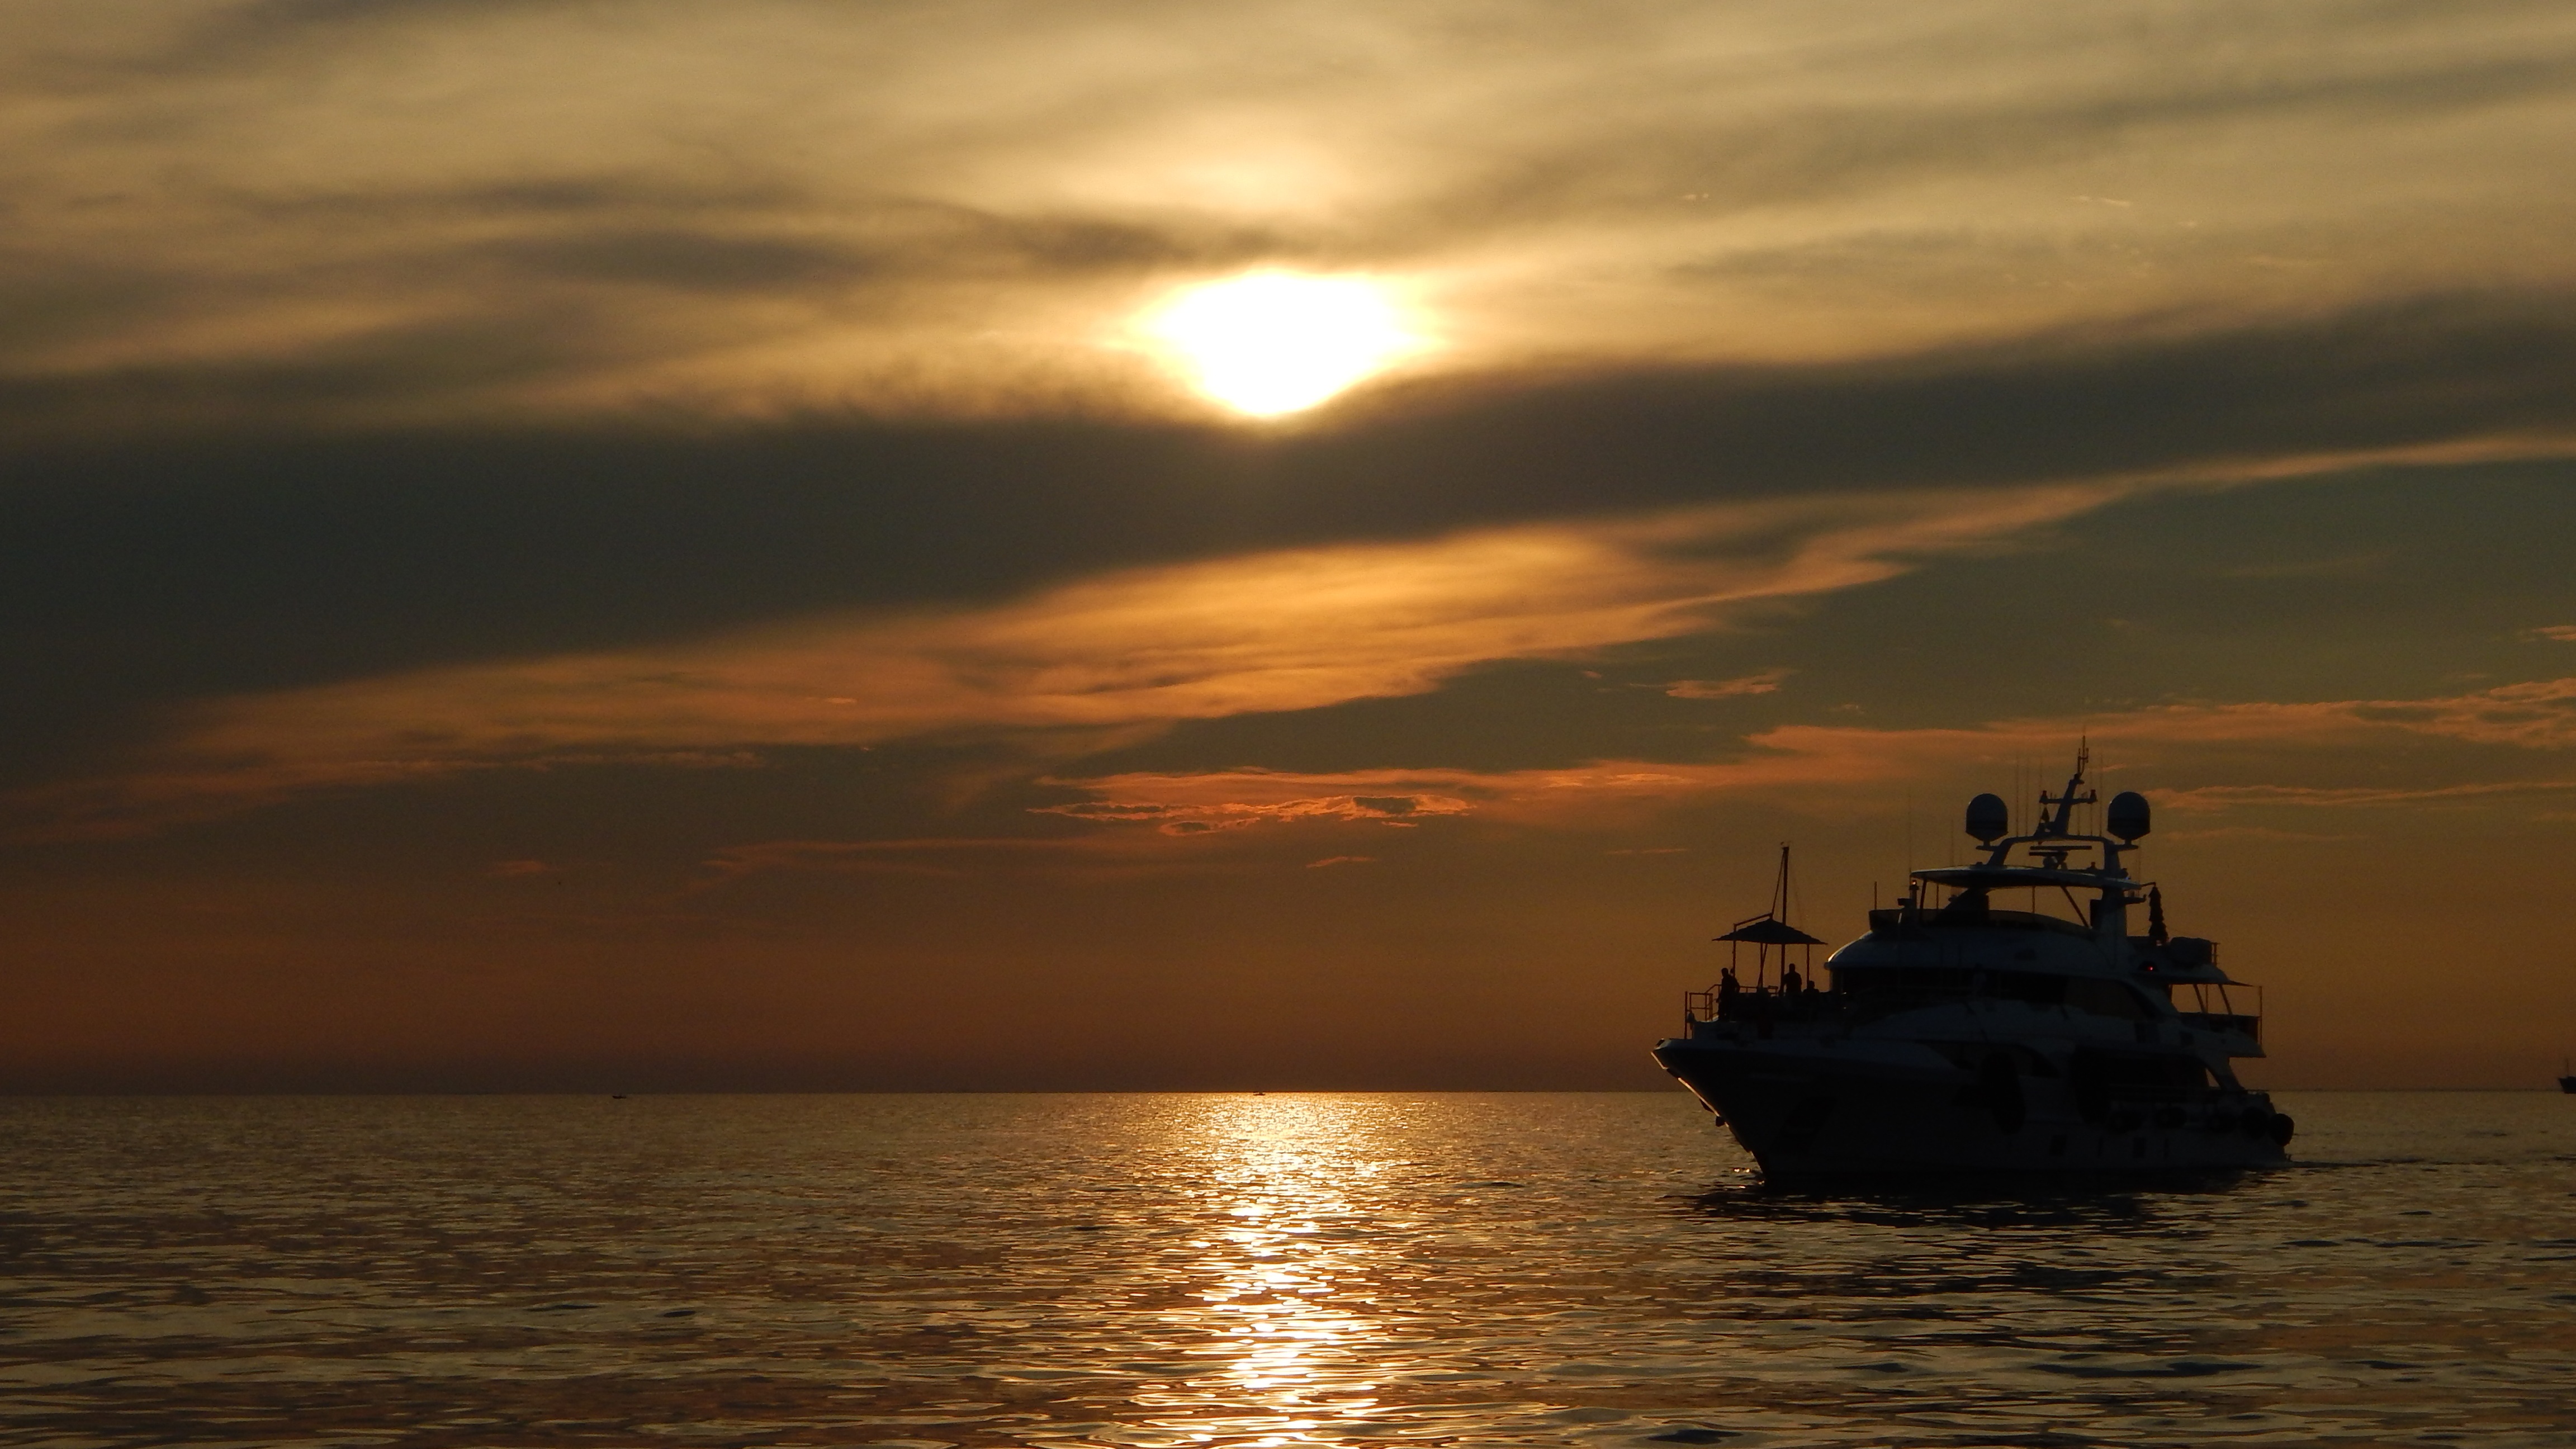
sea, coast, ocean, horizon, cloud, sky, sun, sunrise, sunset, boat, sunlight, morning, shore, dawn, pier, dusk, evening, reflection, vehicle, bay, clouds, loch, porto, trieste, afterglow, calm sea